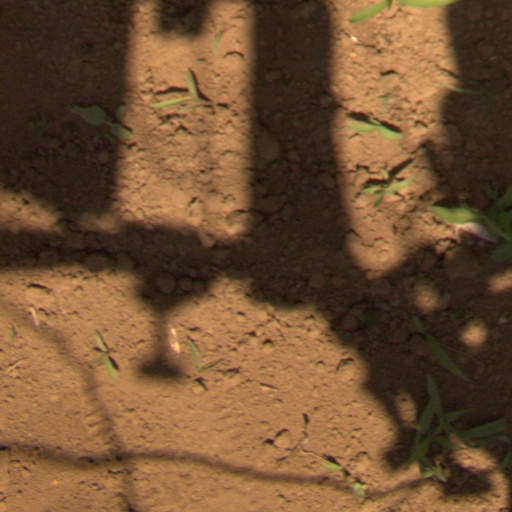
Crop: Jerusalem artichoke